Anderson García

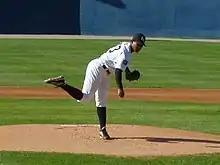
García with the Battle Creek Yankees in 2003

Anderson Garcia (born March 23, 1981) is a Dominican former professional baseball relief pitcher, who played one game in Major League Baseball (MLB) for the Philadelphia Phillies.